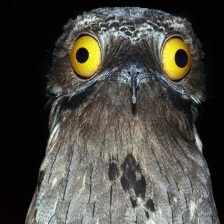
Species: GREAT POTOO
Scientific name: NYCTIBIUS GRANDIS